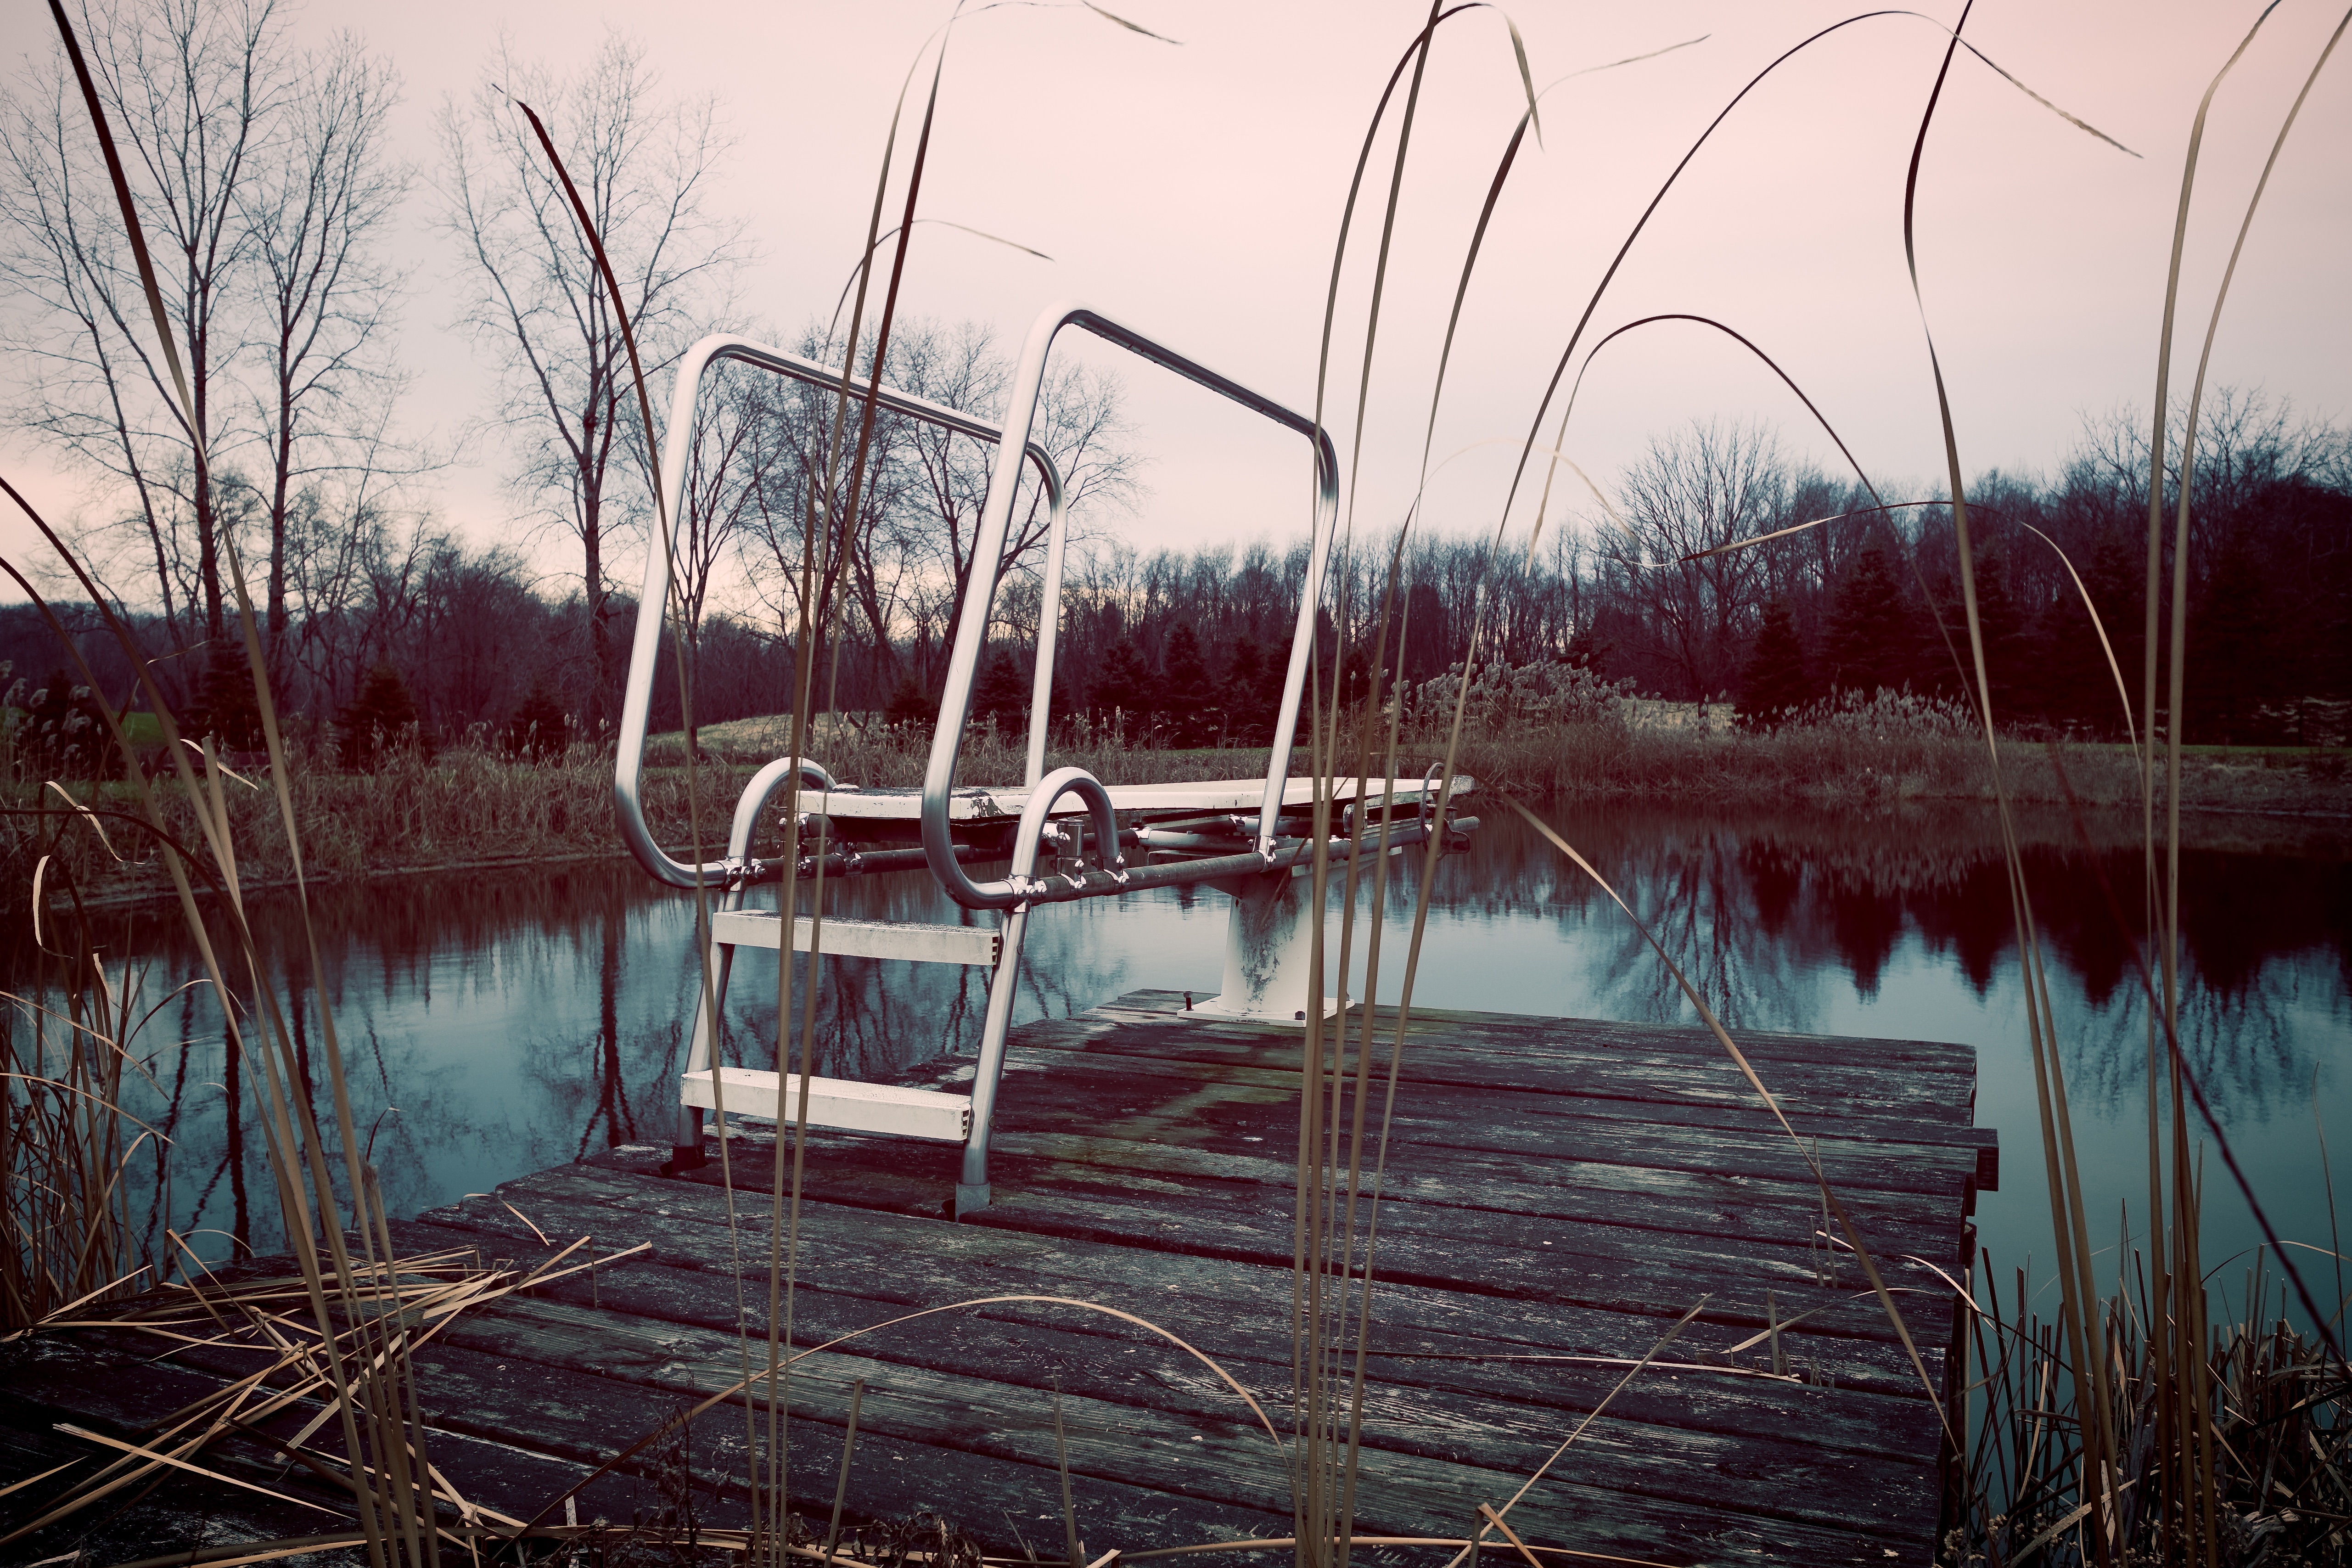
tree, water, nature, swamp, winter, dock, morning, lake, river, evening, reflection, season, wetland, habitat, bayou